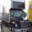
Label: truck